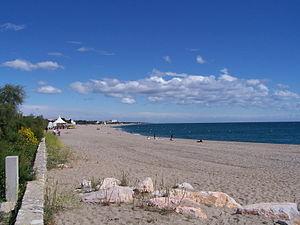
Marc Lièvremont est un ancien joueur de rugby à XV et à sept français, ancien sélectionneur de l'Équipe de France de rugby entre 2007 et 2011, né le 28 octobre 1968 à Dakar.
Argelès-sur-Mer, Argelers de la Marenda ou simplement Argelers est une commune française située dans le département des Pyrénées-Orientales, en région Occitanie.